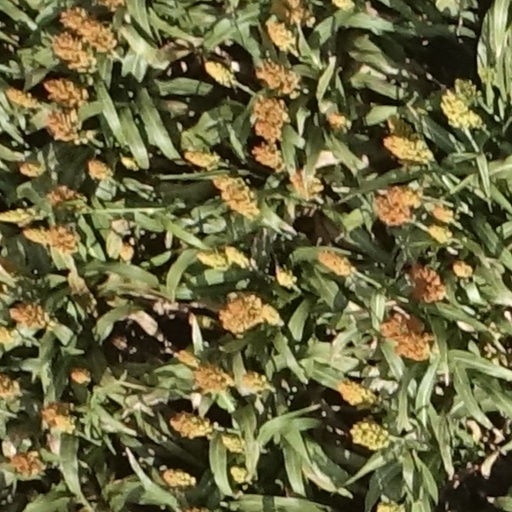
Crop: sorghum